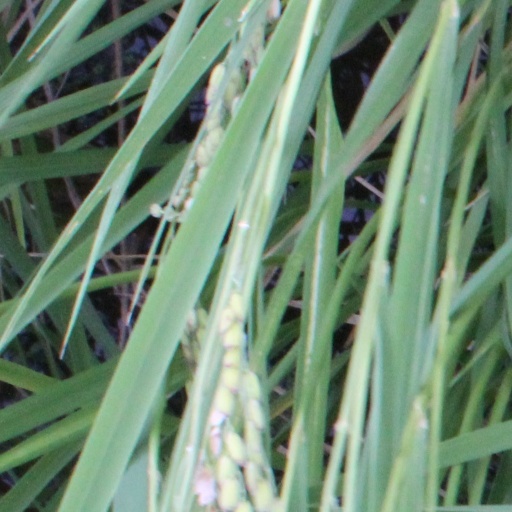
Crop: rice